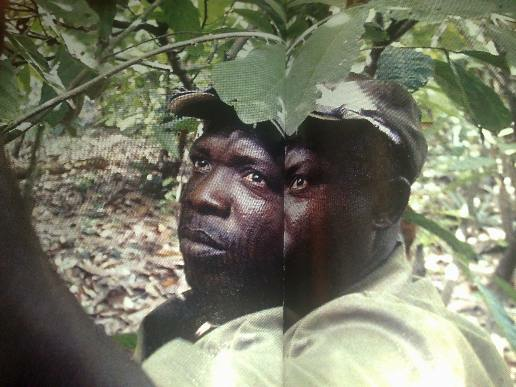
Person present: Yes